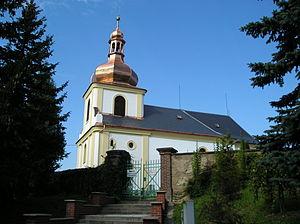
Běstovice est une commune du district d'Ústí nad Orlicí, dans la région de Pardubice, en République tchèque. Sa population s'élevait à 442 habitants en 2017.